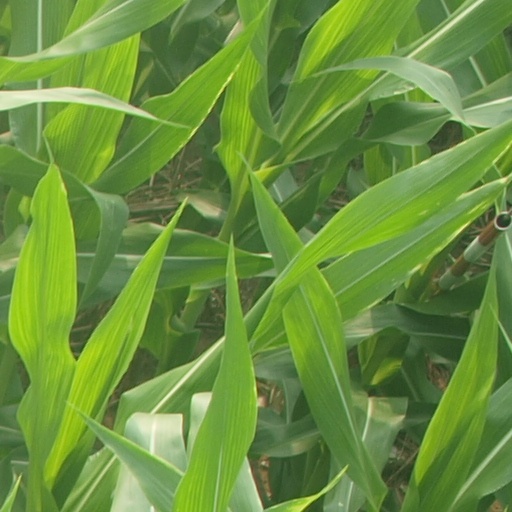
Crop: maize; corn